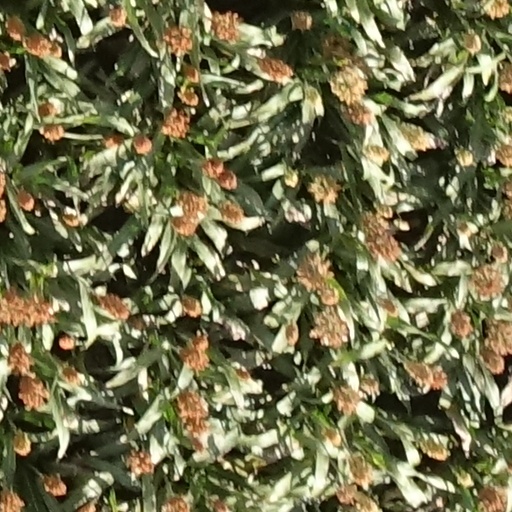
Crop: sorghum